Raynaud syndrome

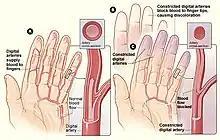
Underlying mechanism

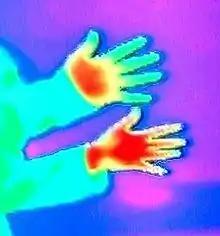
Thermogram depicting a Raynaud's hand (top) and a healthy hand (bottom): Red indicates warm areas whilst green indicates cool areas.

Distinguishing Raynaud's disease (primary Raynaud's) from Raynaud's phenomenon (secondary Raynaud's) is important. Looking for signs of arthritis or vasculitis, as well as several laboratory tests, may separate them. Nail fold capillary examination or "capillaroscopy" is one of the most sensitive methods to diagnose RS with connective tissue disorders, i.e. distinguish a secondary from a primary form objectively.